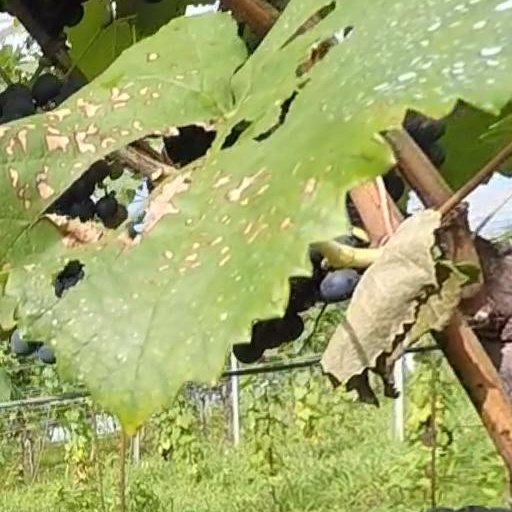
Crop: grape